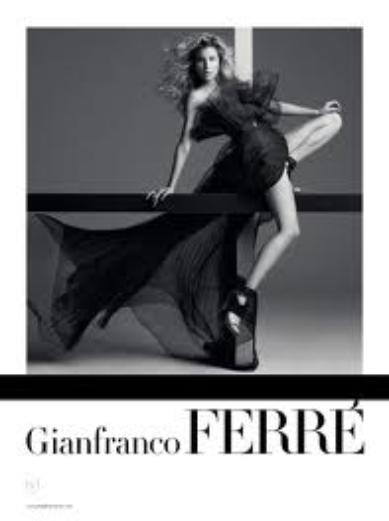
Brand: Gianfranco Ferre
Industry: Necessities